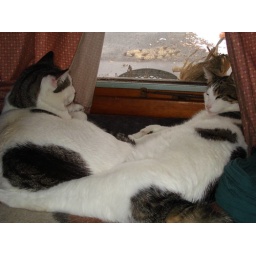
Da Boyz in their window seat